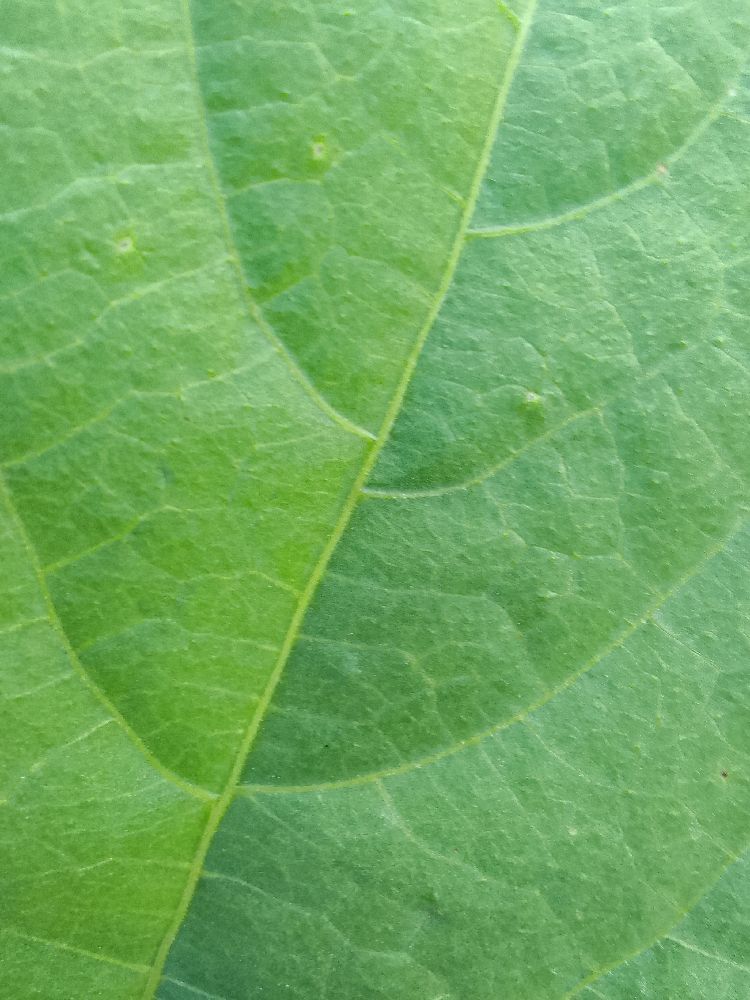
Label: healthy